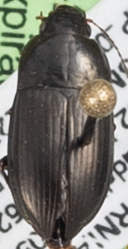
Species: Amara conflata
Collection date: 2022-05-03
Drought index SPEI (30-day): -0.418
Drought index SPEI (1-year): -1.69
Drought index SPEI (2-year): -2.09